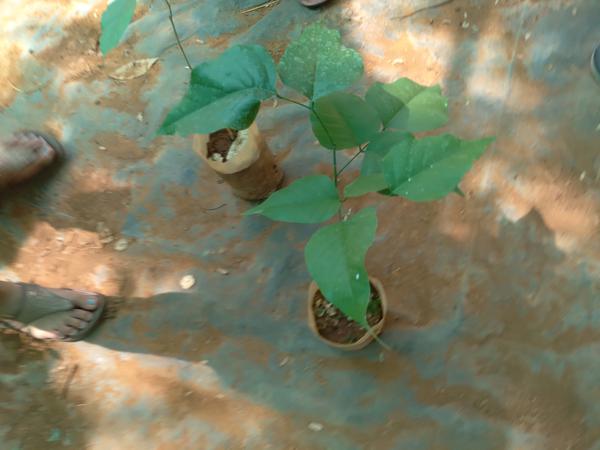
Plant: Honge